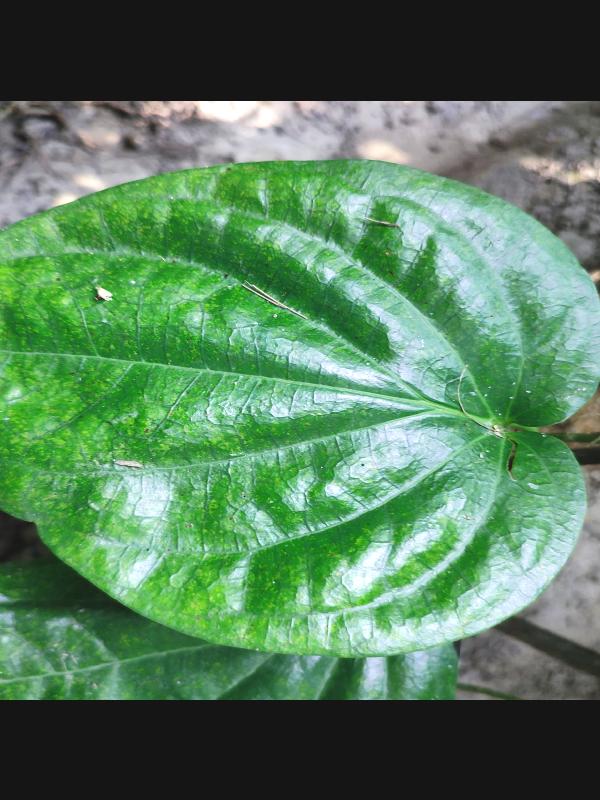
Label: Healthy_Leaf